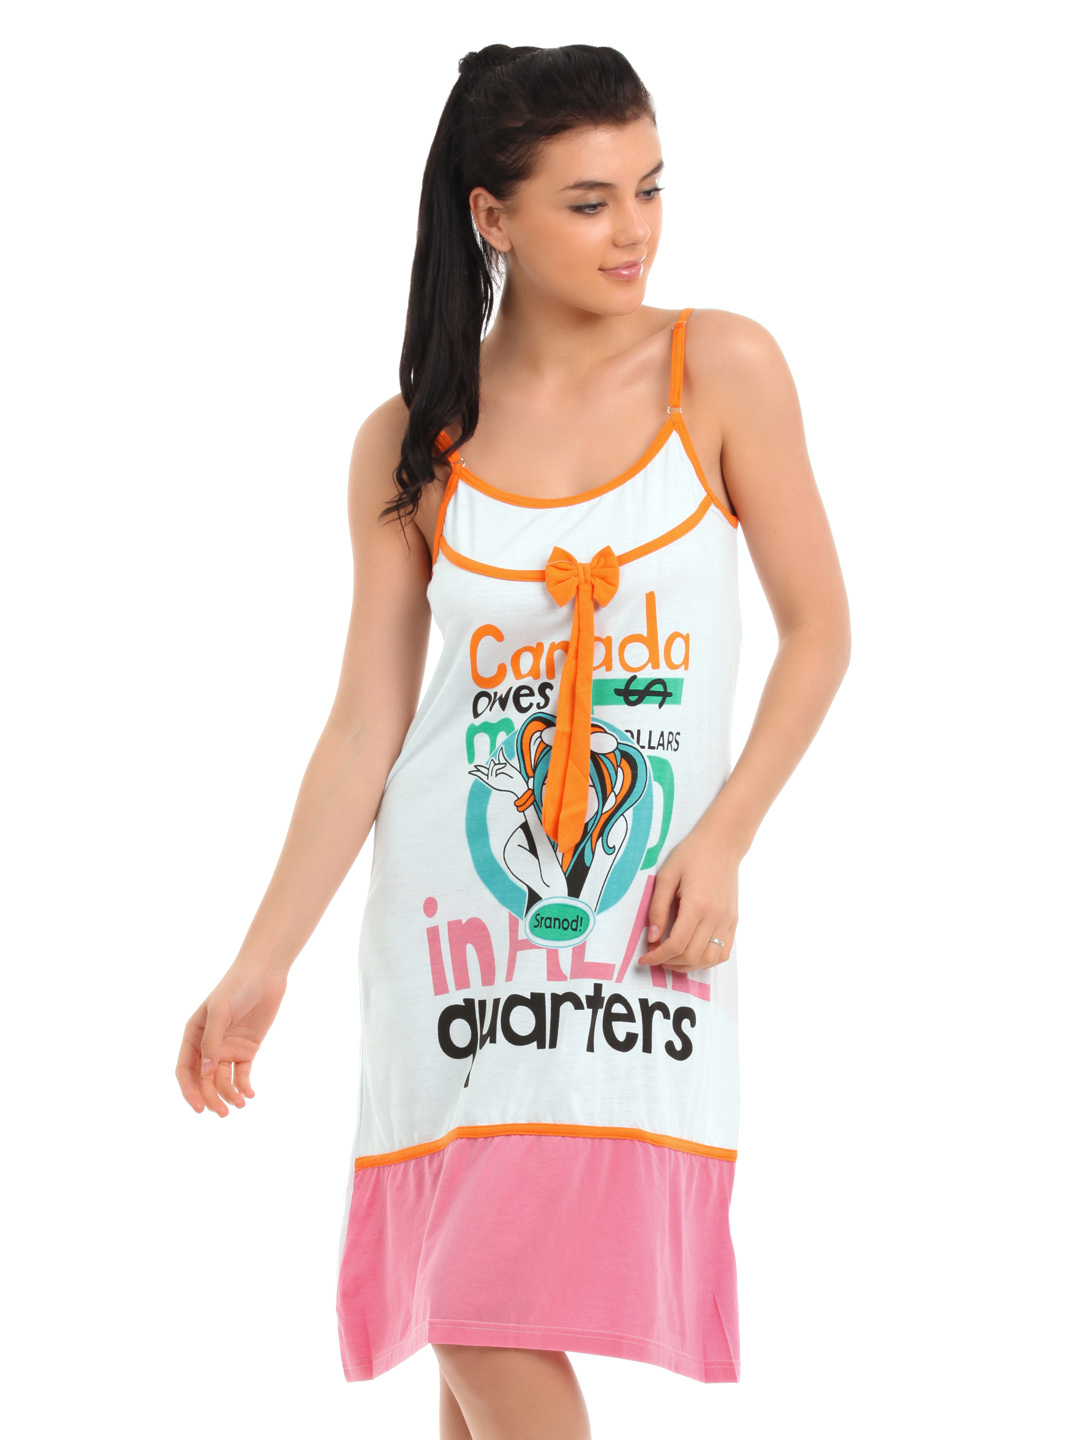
Red Rose Women Blue Nightdress
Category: Apparel / Loungewear and Nightwear / Nightdress
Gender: Women
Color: Blue
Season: Winter 2015
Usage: Casual